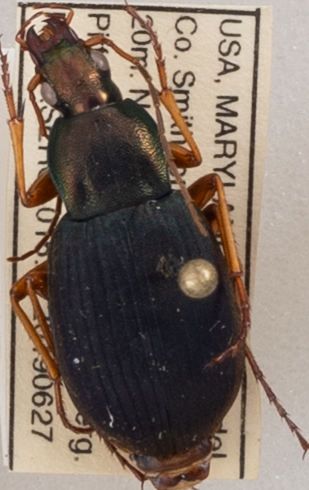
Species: Chlaenius aestivus
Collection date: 2019-06-27
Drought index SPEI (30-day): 0.29
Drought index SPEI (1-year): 2.09
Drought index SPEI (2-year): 2.09